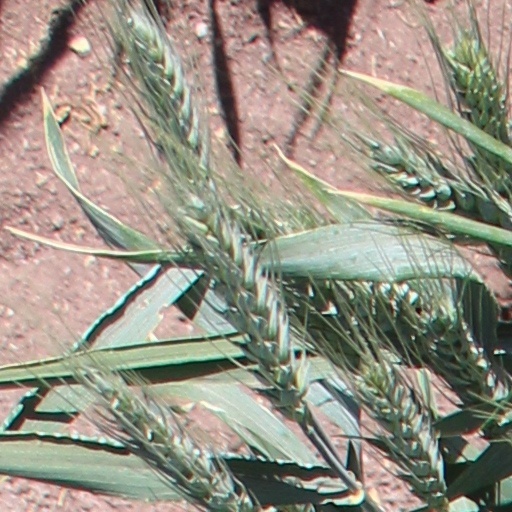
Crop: wheat